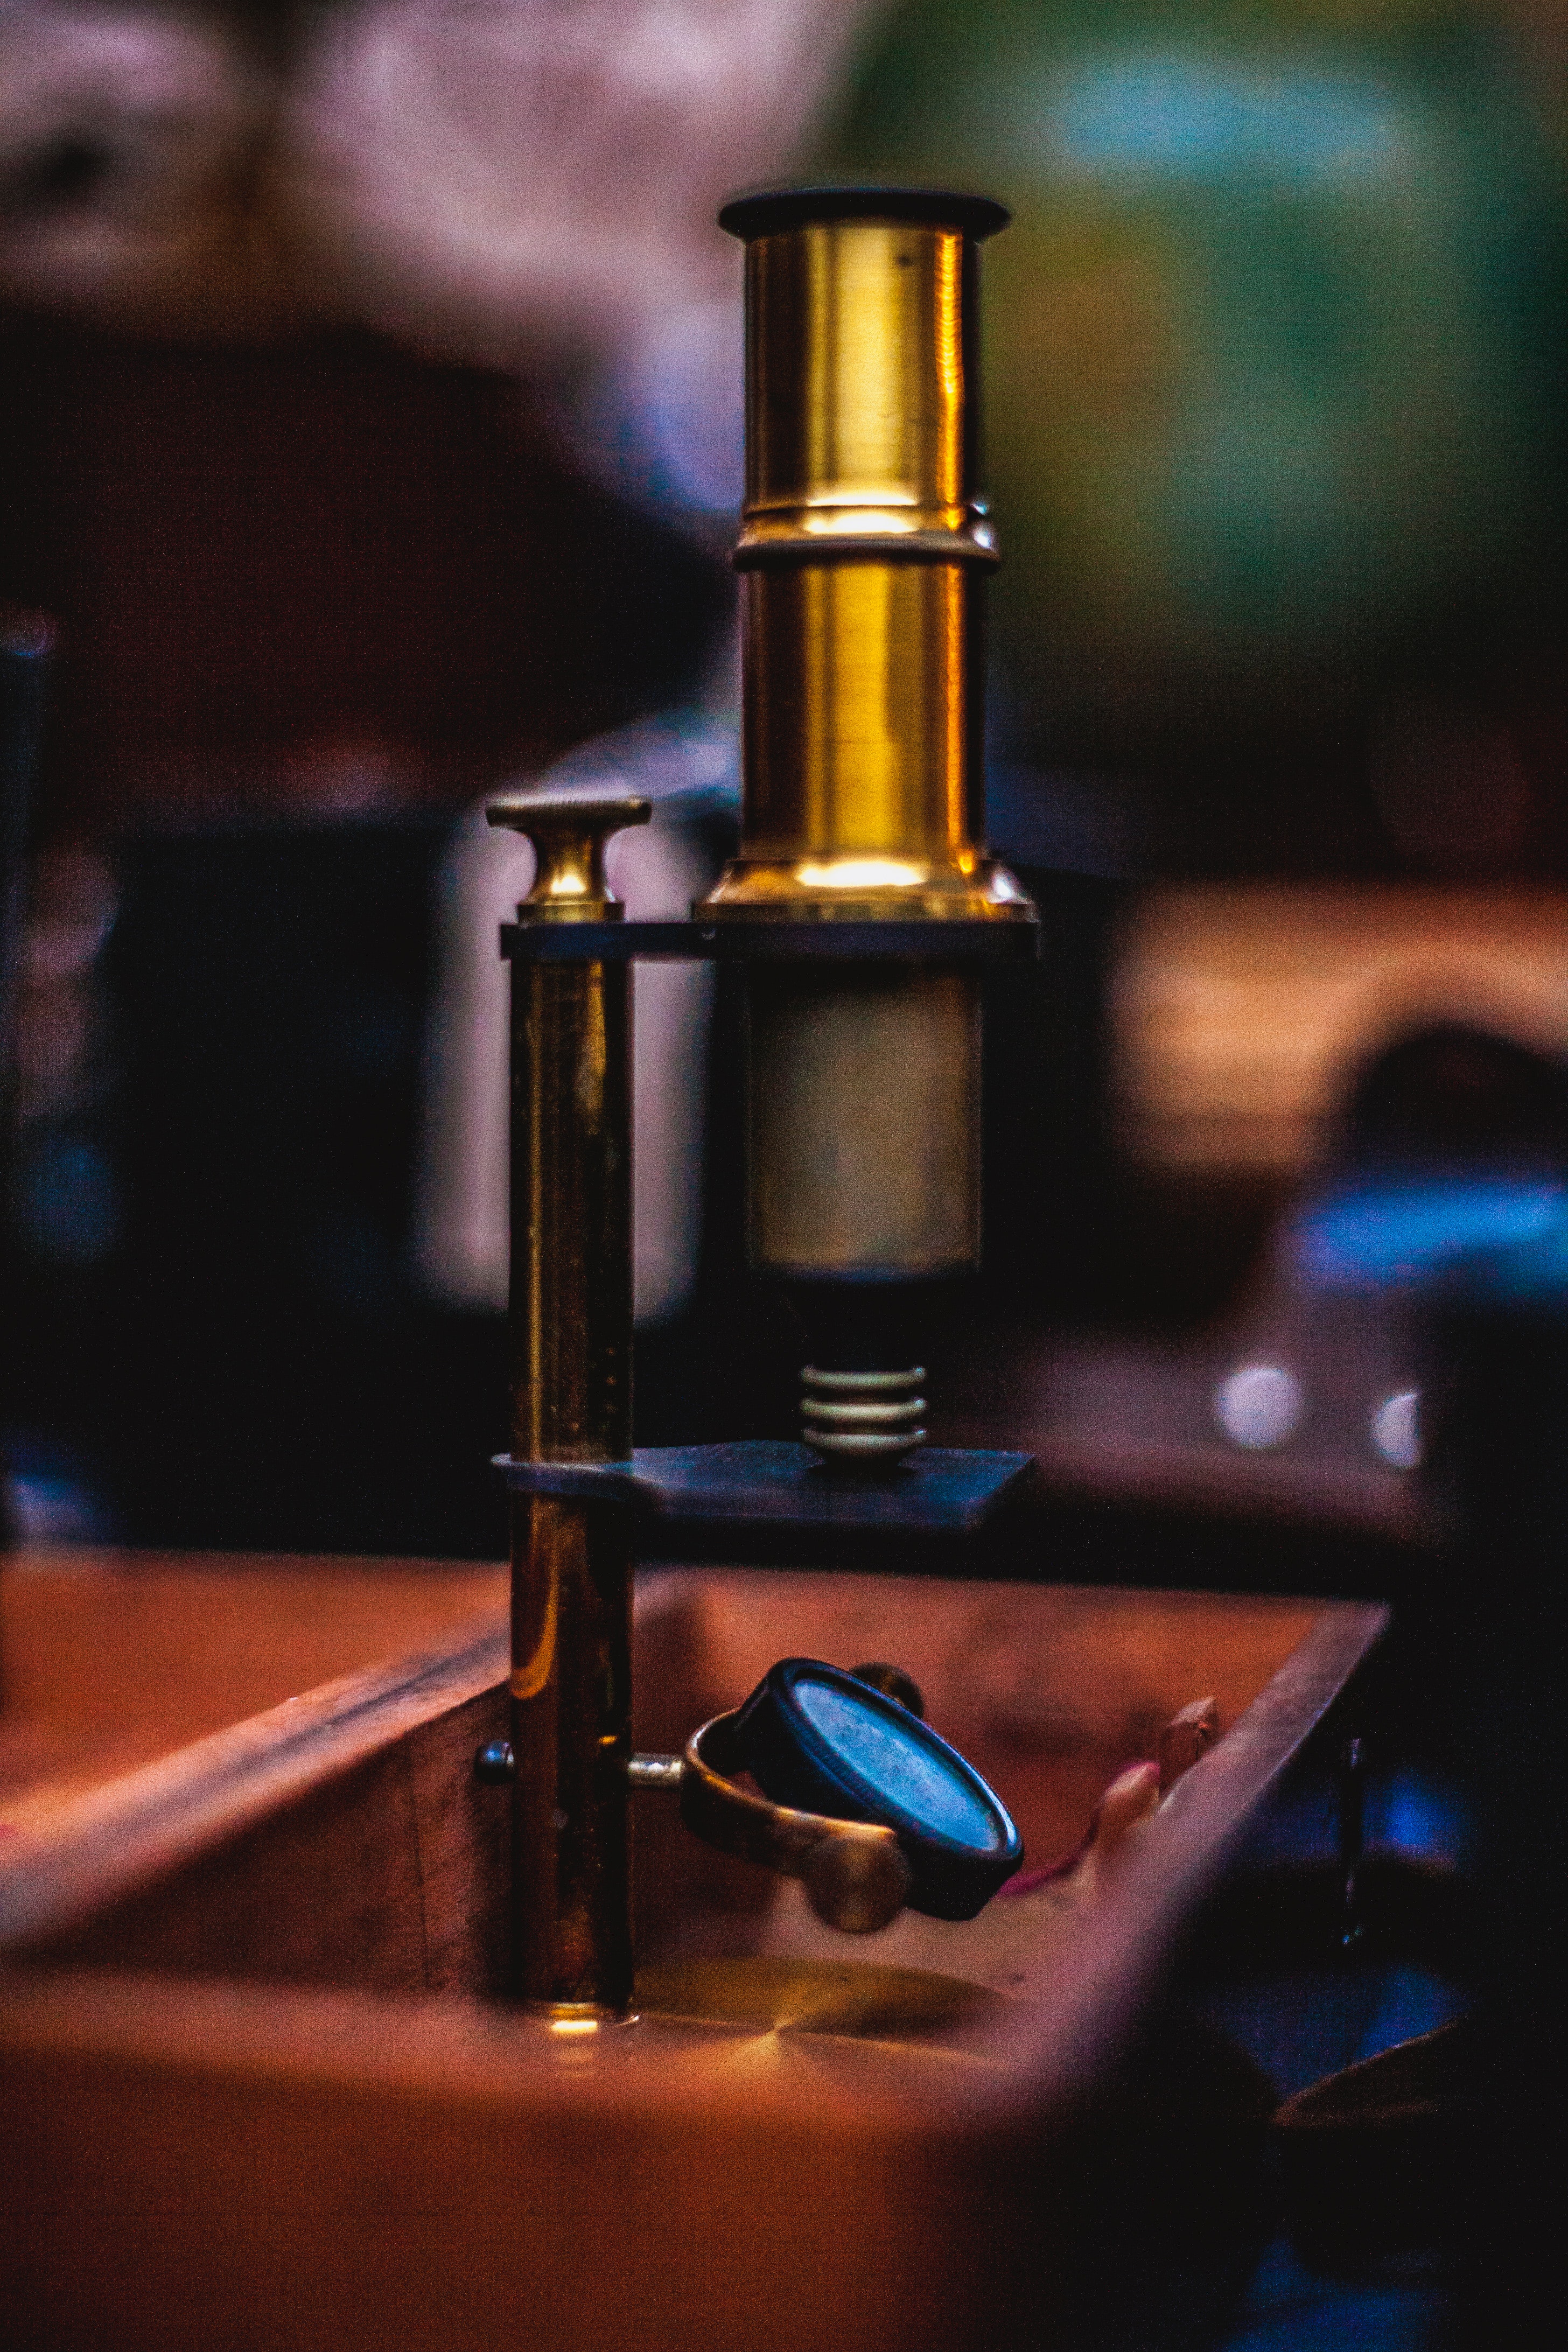
bunsen burner, scientific instrument, microscope, photography, still life, still life photography, science